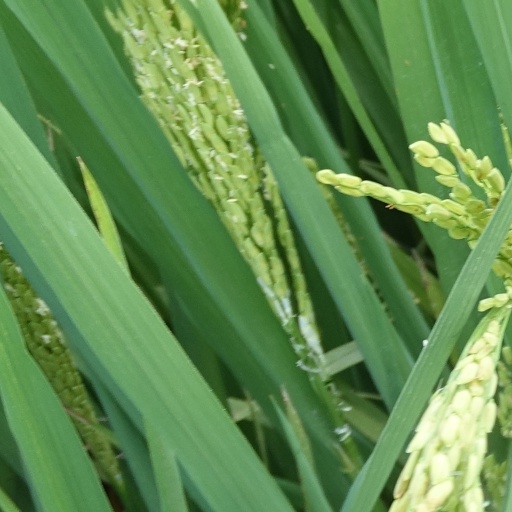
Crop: rice